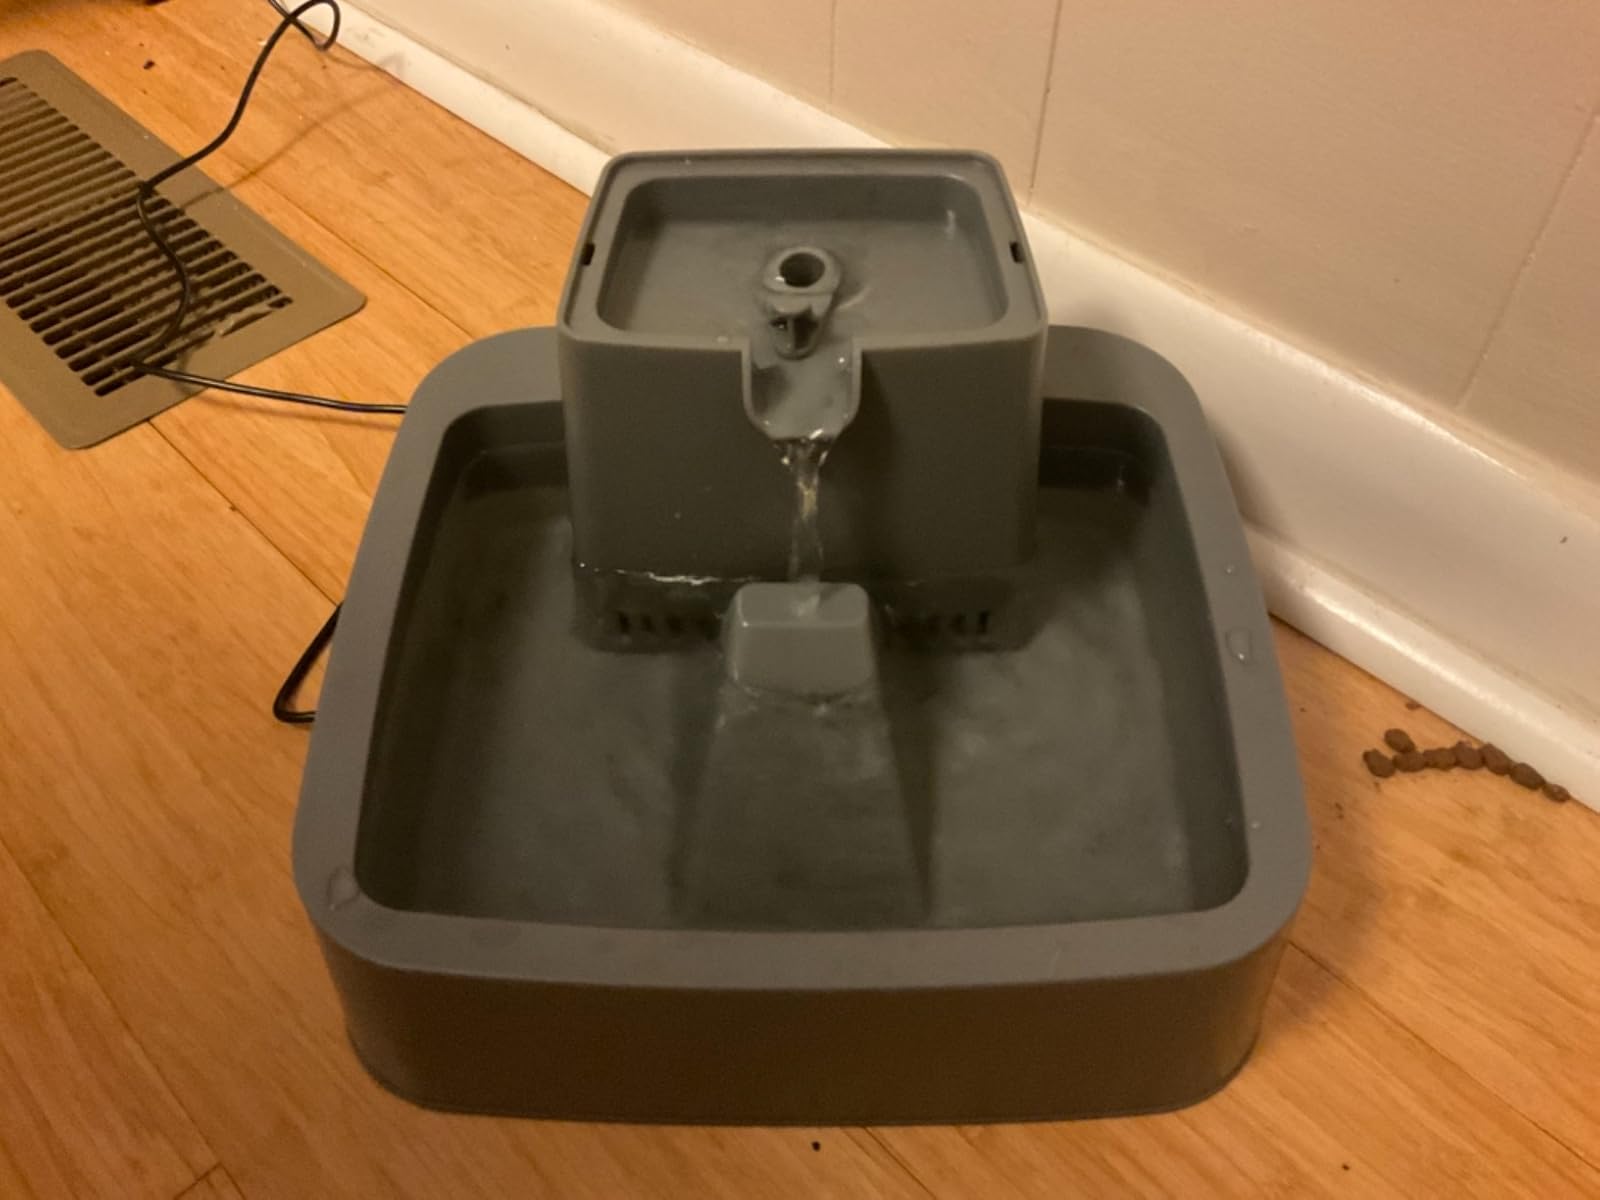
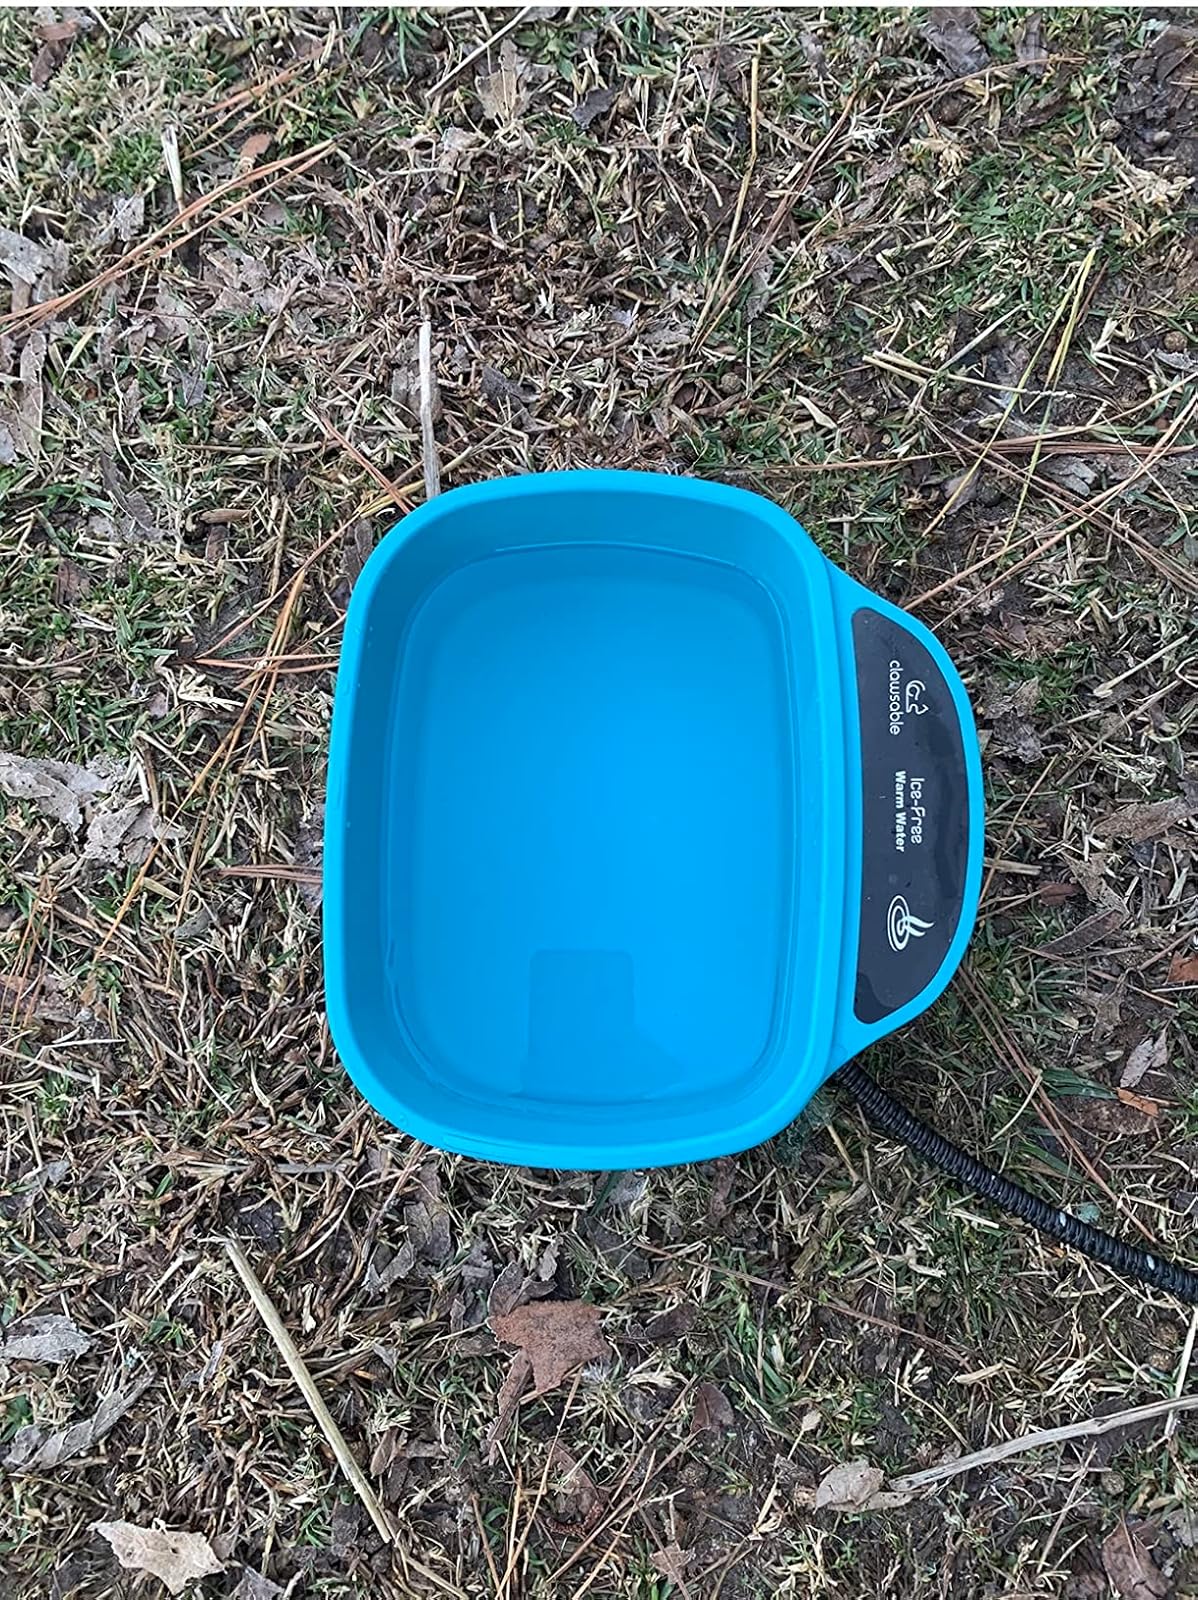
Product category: items_bowl
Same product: no